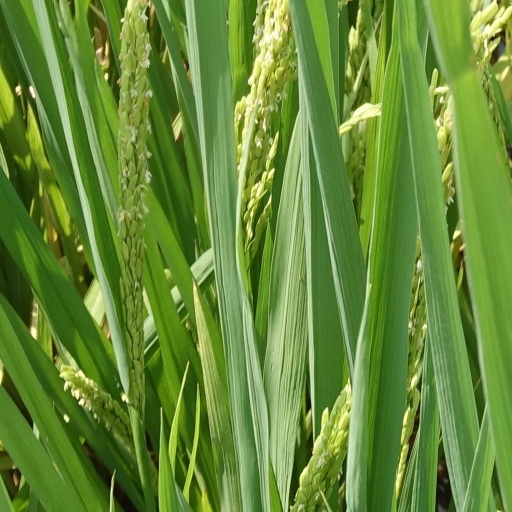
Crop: rice